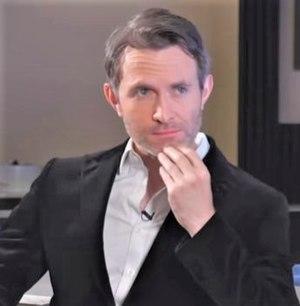
Douglas Murray, est un écrivain, journaliste et commentateur politique britannique.